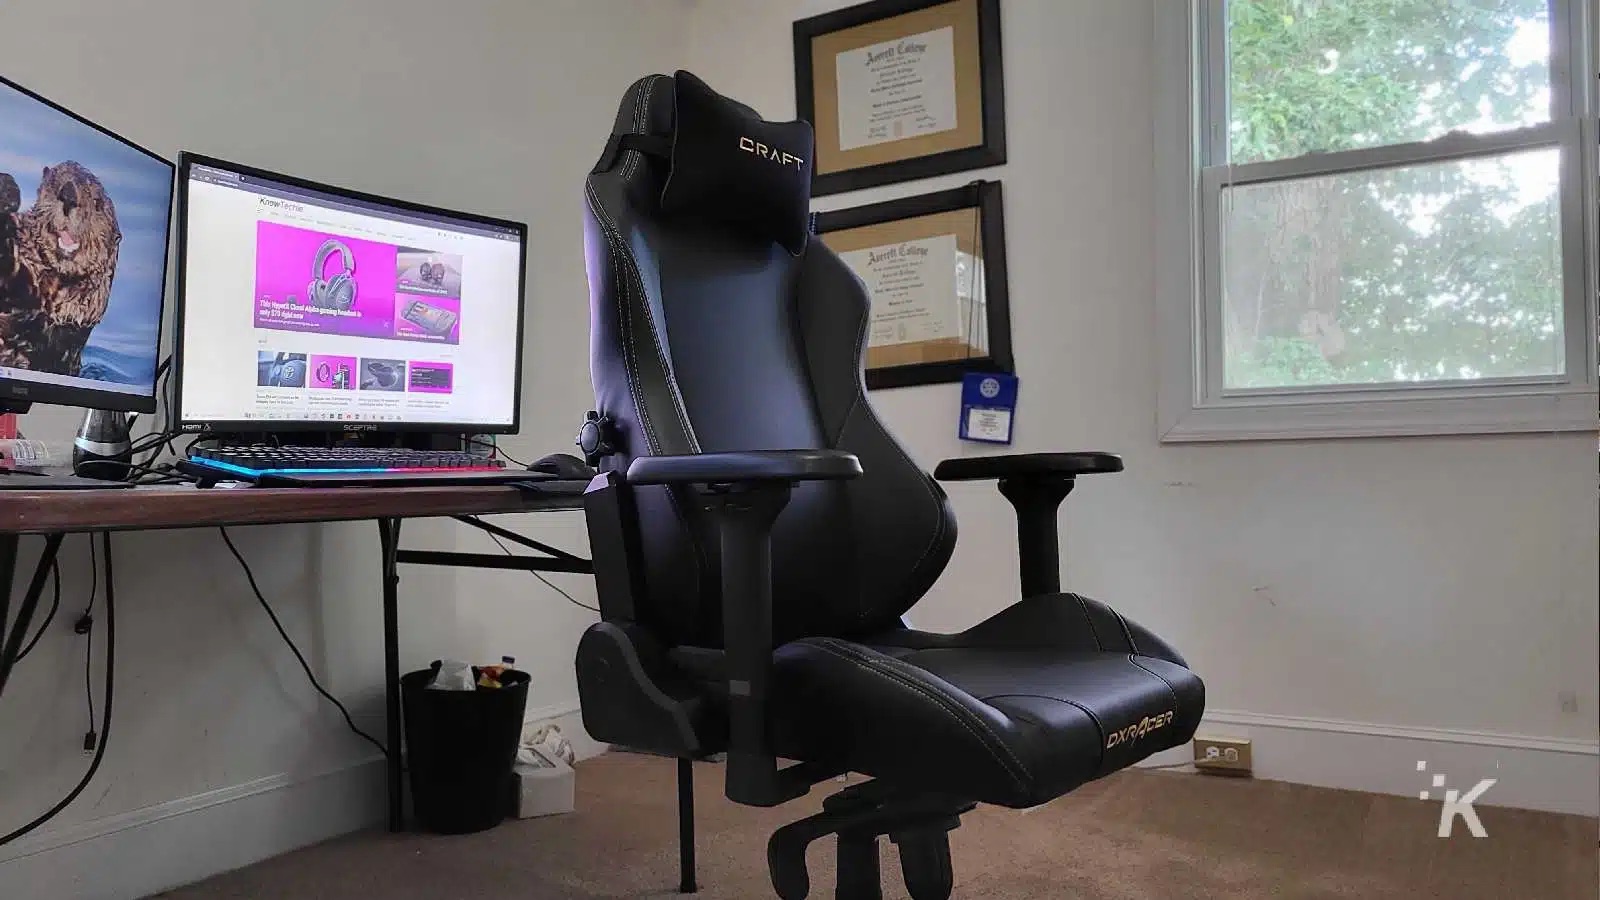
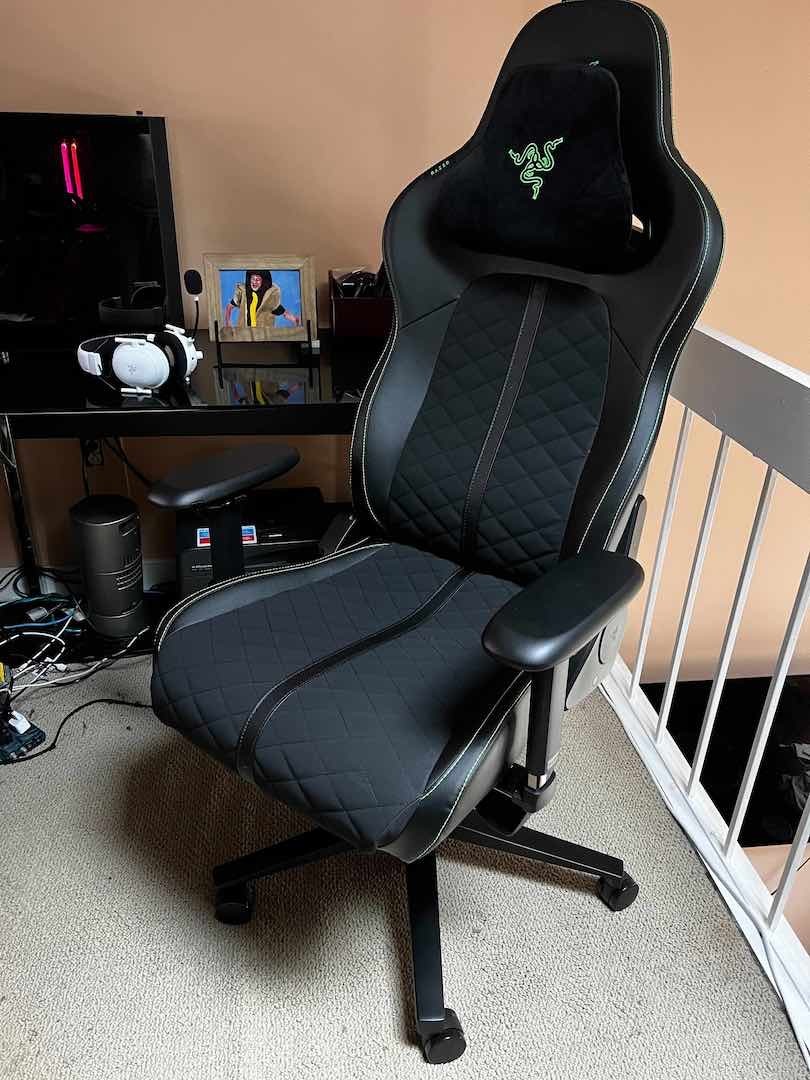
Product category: items_chair
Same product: no